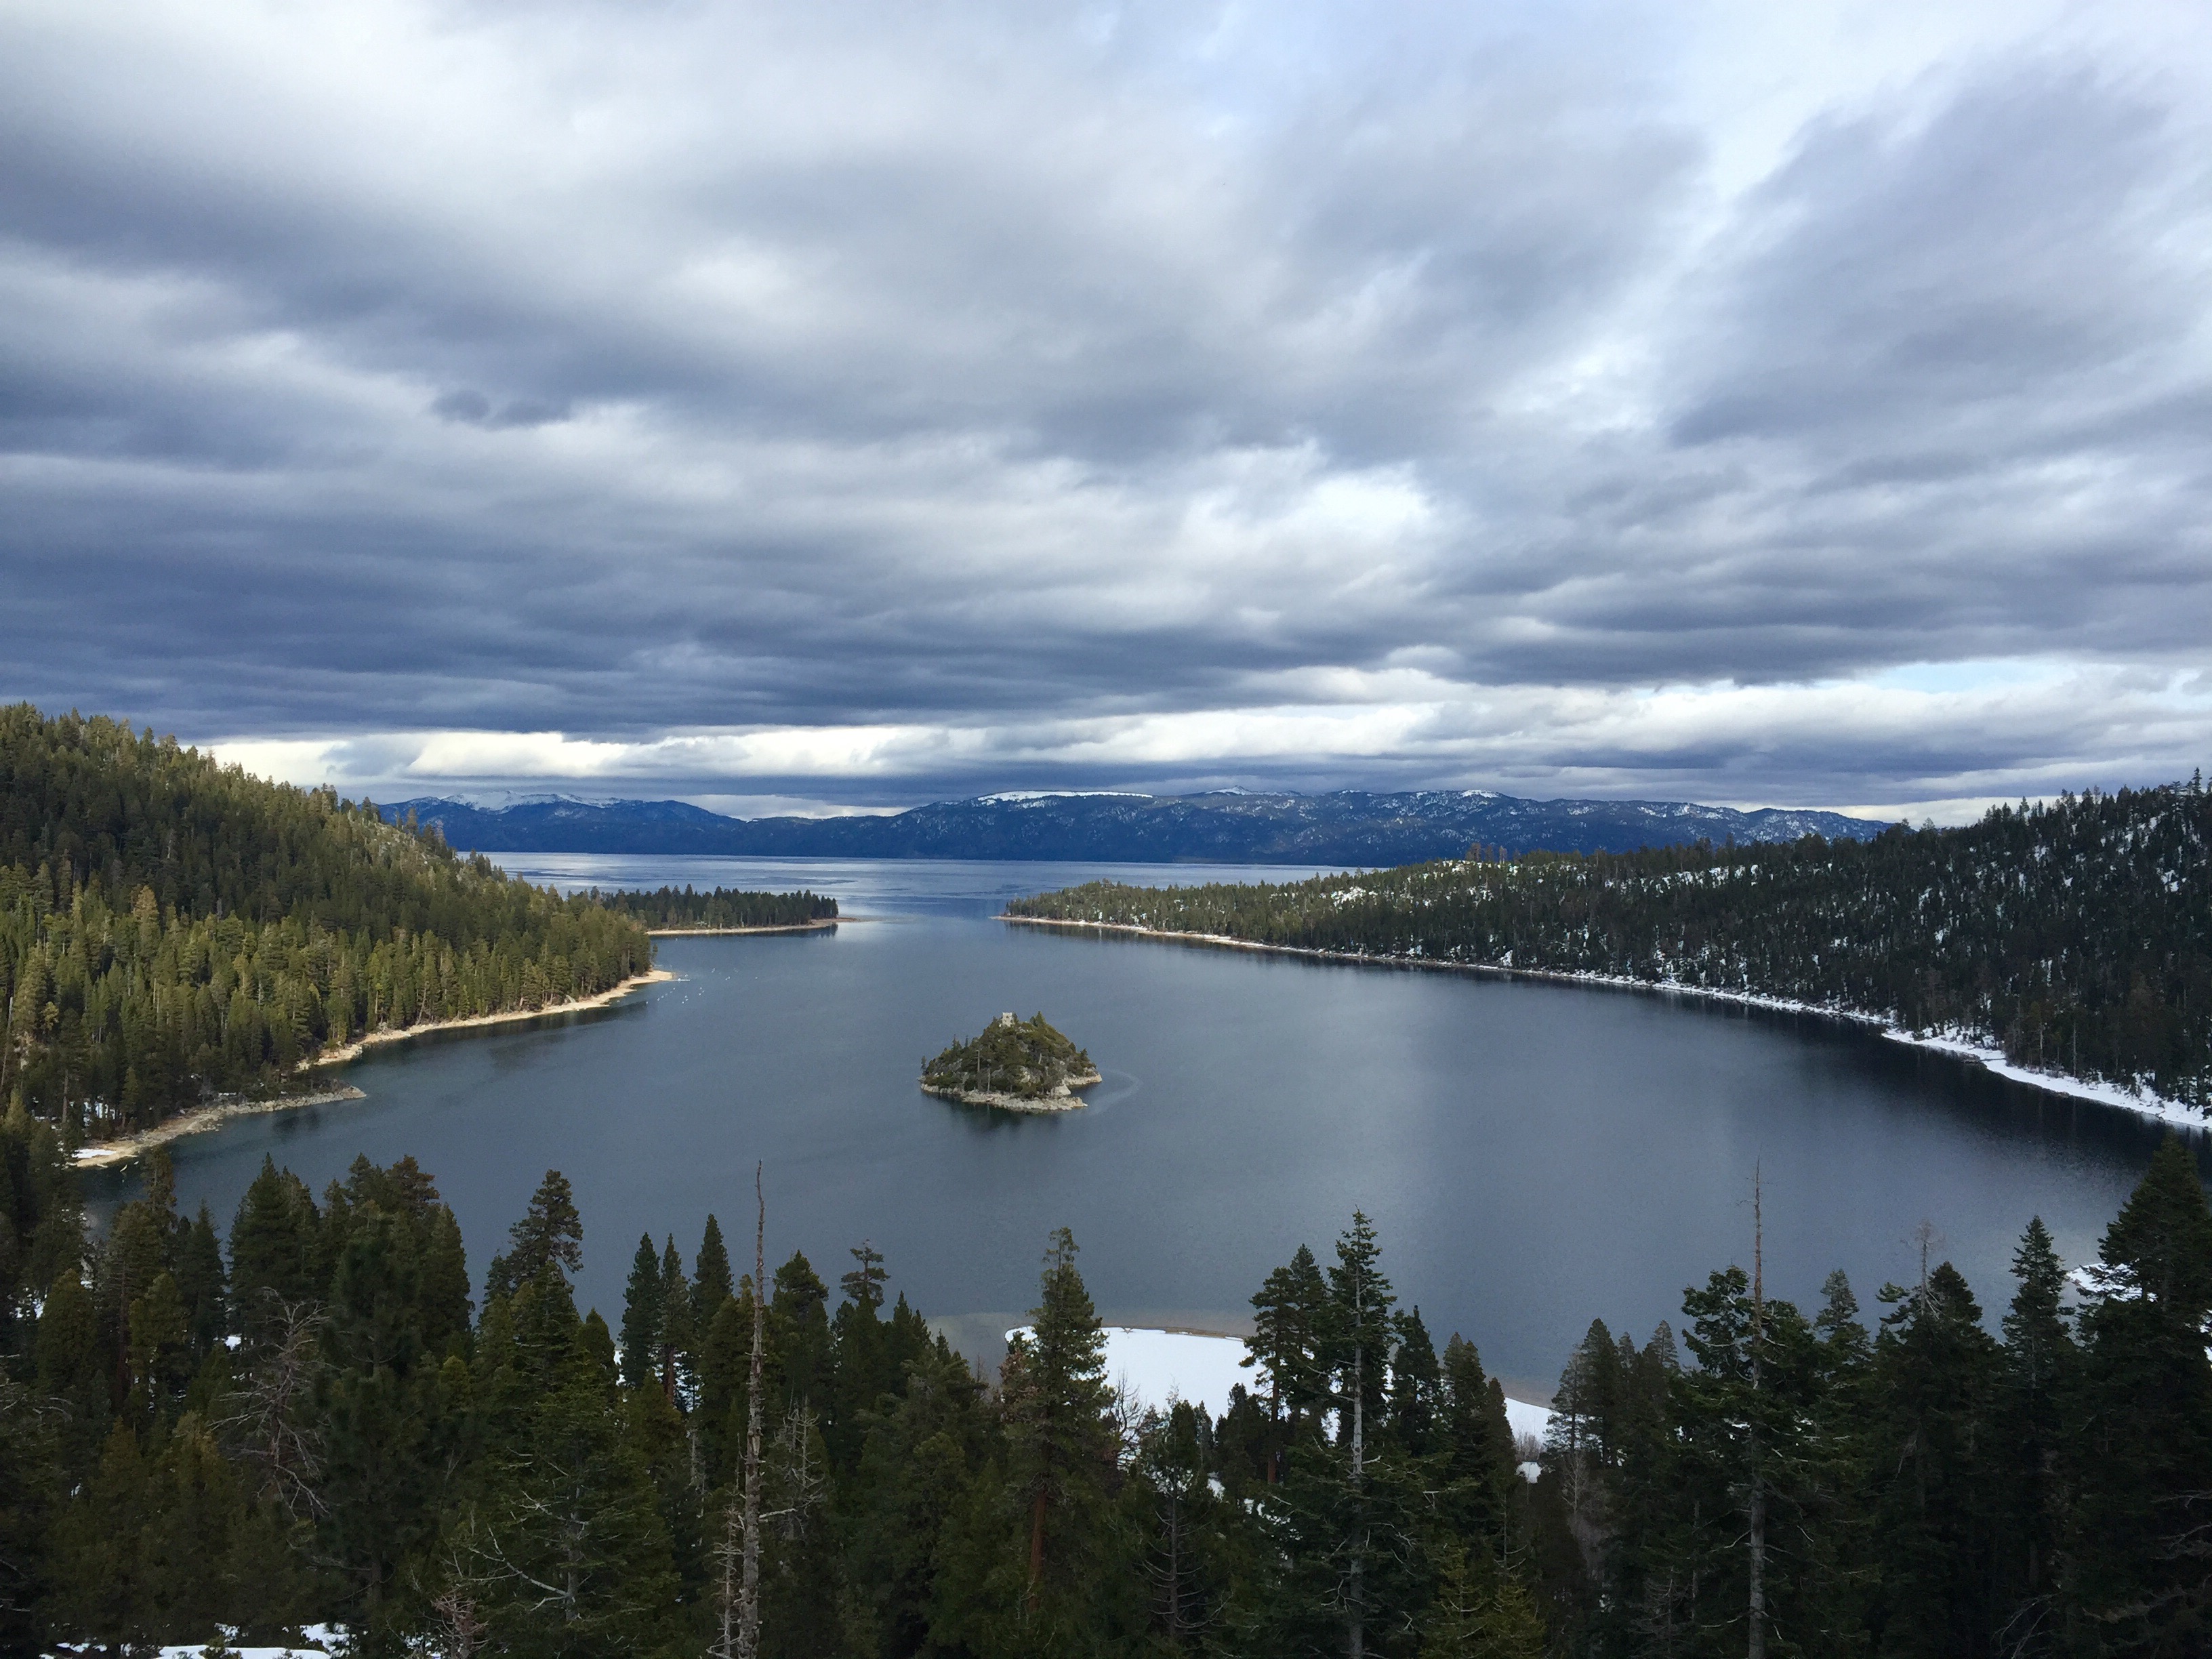
landscape, tree, water, nature, forest, mountain, cloud, lake, mountain range, reflection, fjord, reservoir, highland, body of water, trees, clouds, pines, loch, lake tahoe, mountainous landforms, aforestation